Manuella

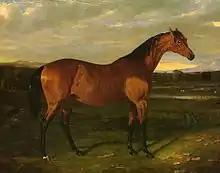
"Manuella" by John Frederick Herring, Sr. (1795–1865)

Manuella (1809 – after 1831) was a British Thoroughbred racehorse and broodmare who won the classic Oaks Stakes at Epsom Downs Racecourse in 1812. Unraced as a two-year-old, the Northern-trained filly was fancied to win The Derby on her racecourse debut but finished unplaced. She won the Oaks a day later, but was beaten when favourite for the St Leger Stakes. She won two more races (one of them a walkover) and changed hands more than once before being retired from racing at the end of the 1814 season. She was a successful and influential broodmare, whose direct descendants have won many important races.